George W. Bleecker

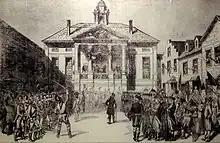
Maj. Gen. Leonard Bleecker, a personal friend of George Washington, was one the six officers who escorted him to the First Presidential inauguration in 1789

George Washington Bleecker (January 1, 1800 – November 23, 1859) was an American teacher and politician from New York. He was the son of Leonard Bleecker, a Major General during the Revolutionary war, and personal friend of George Washington.